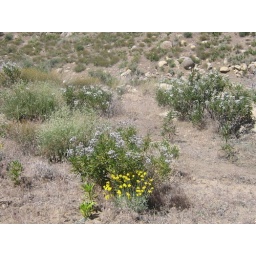
In some spots the flowers are this pale lavendar - blue color and in others they are white.